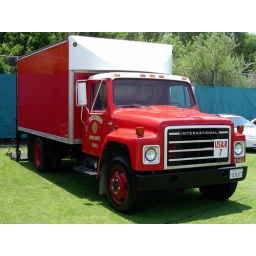
International box truck used by the San Diego Fire Dept.